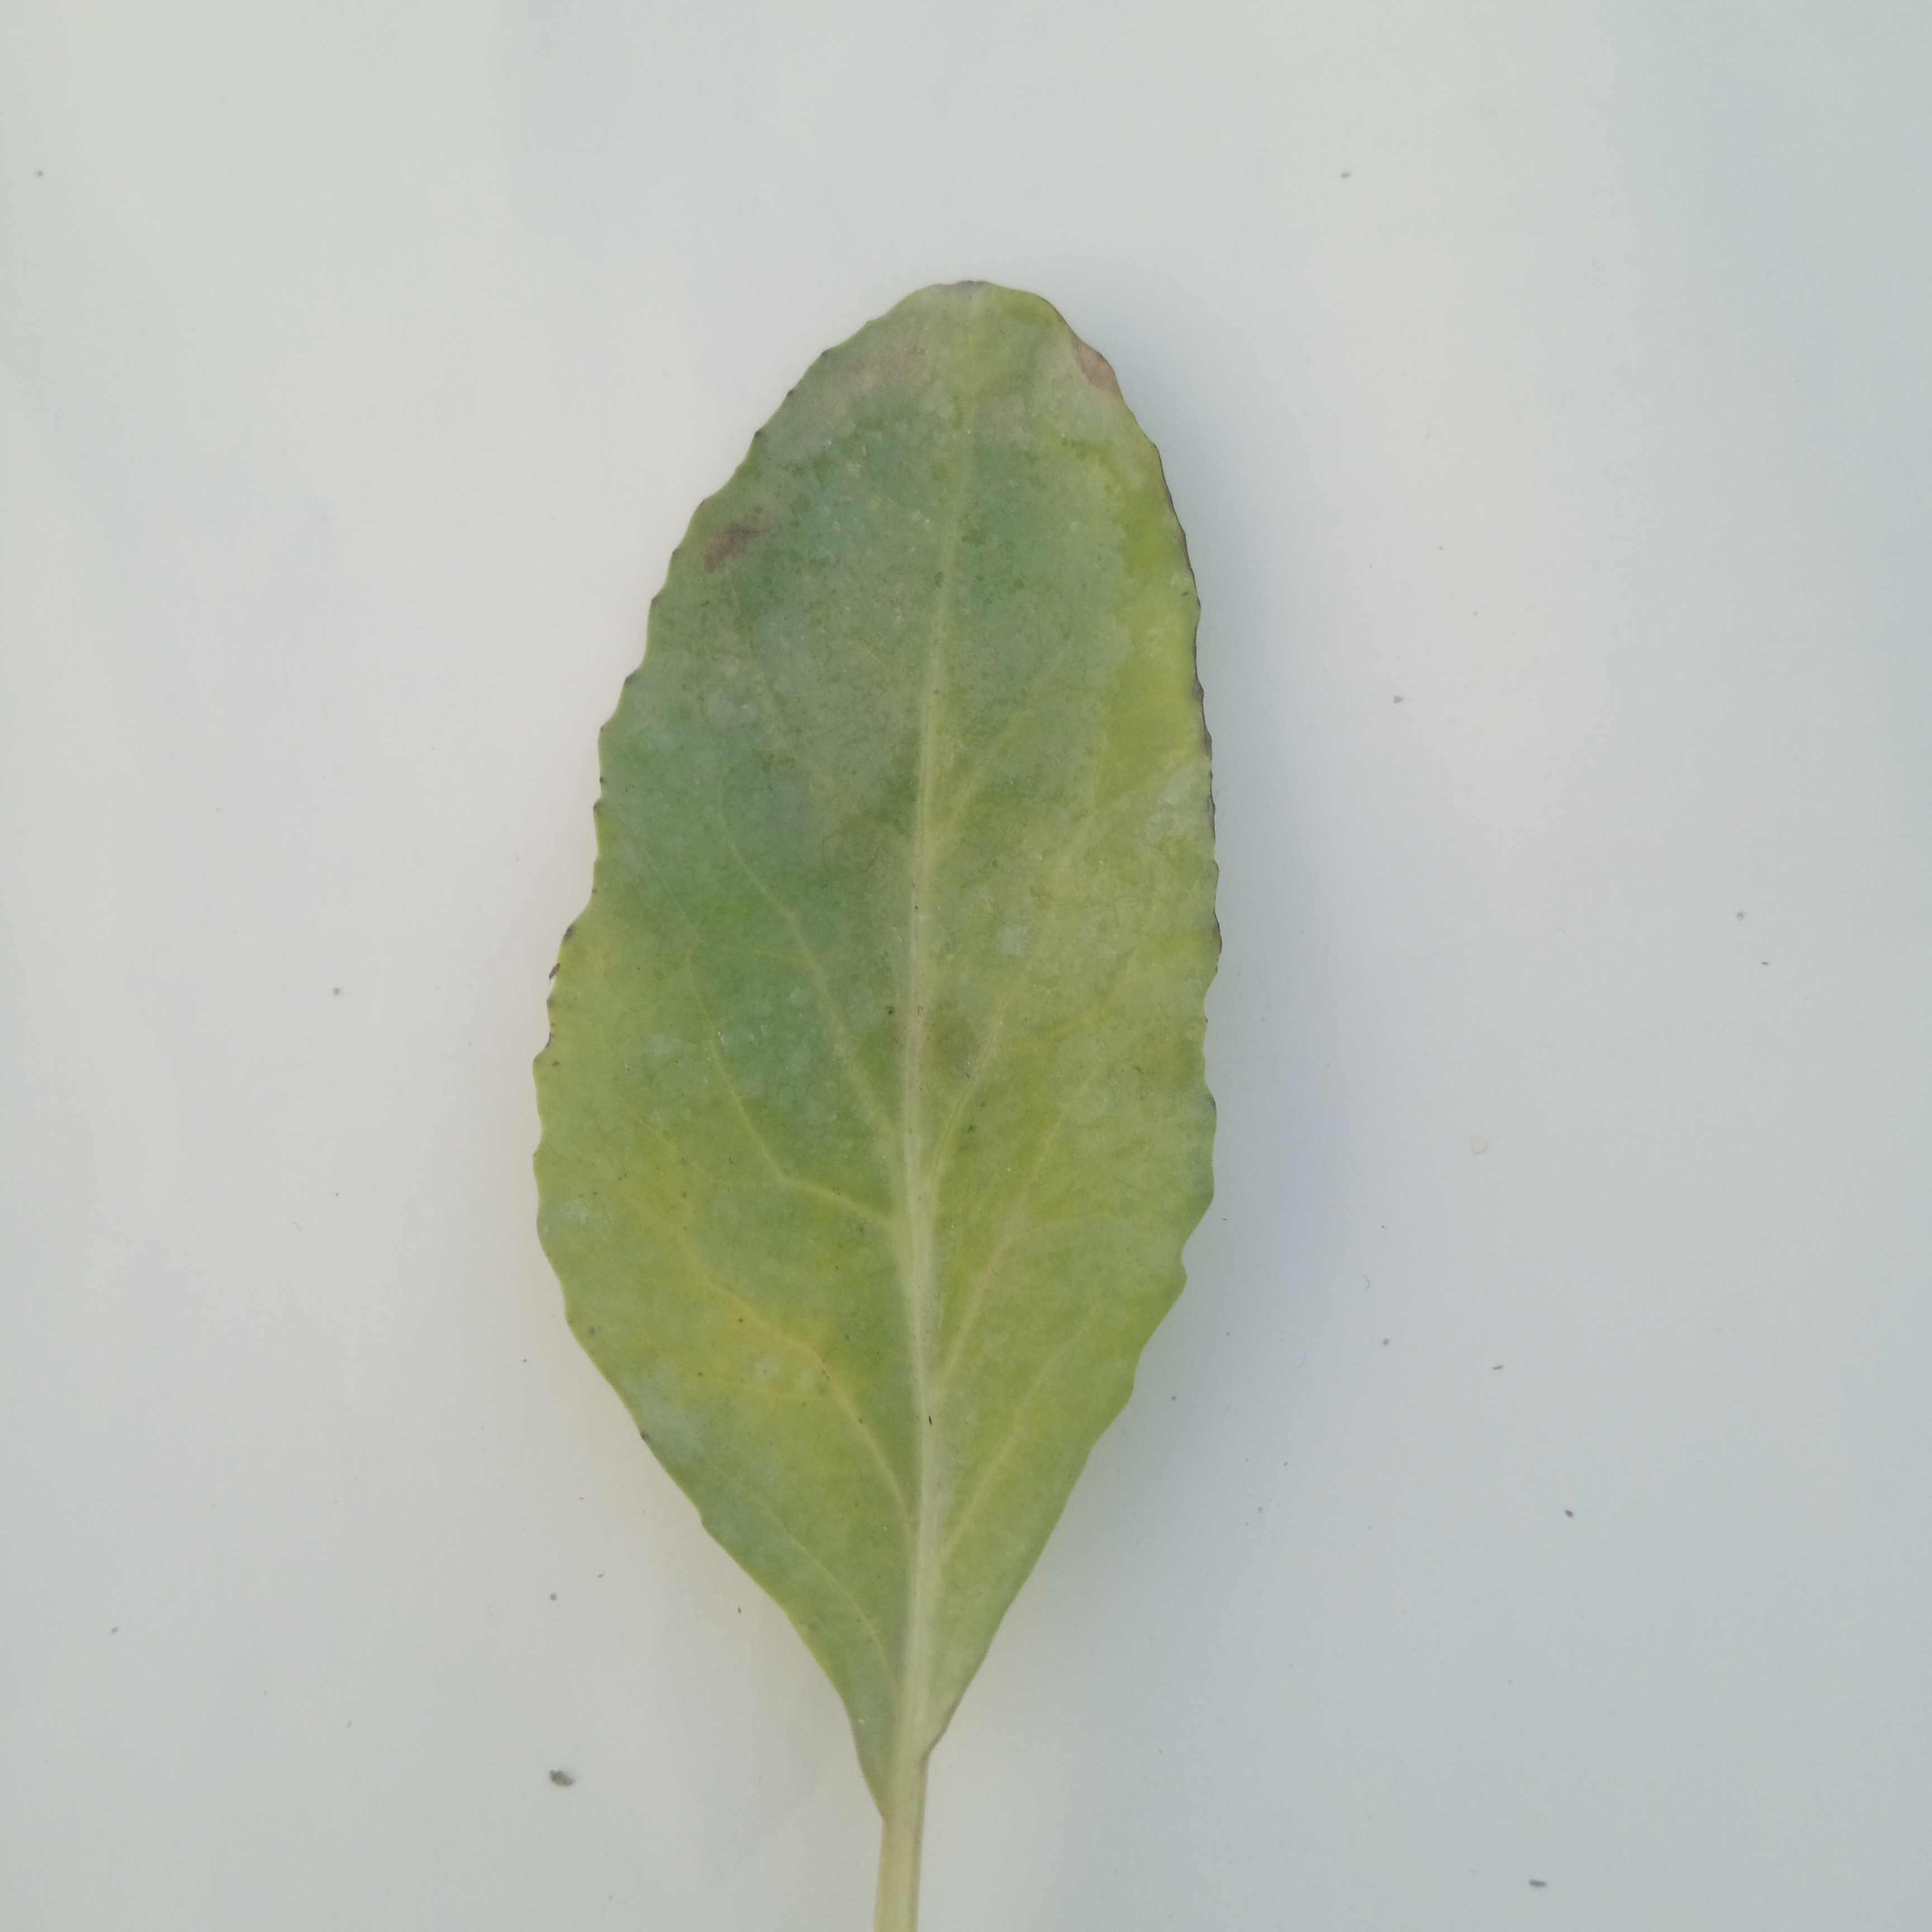
Label: Insect Hole